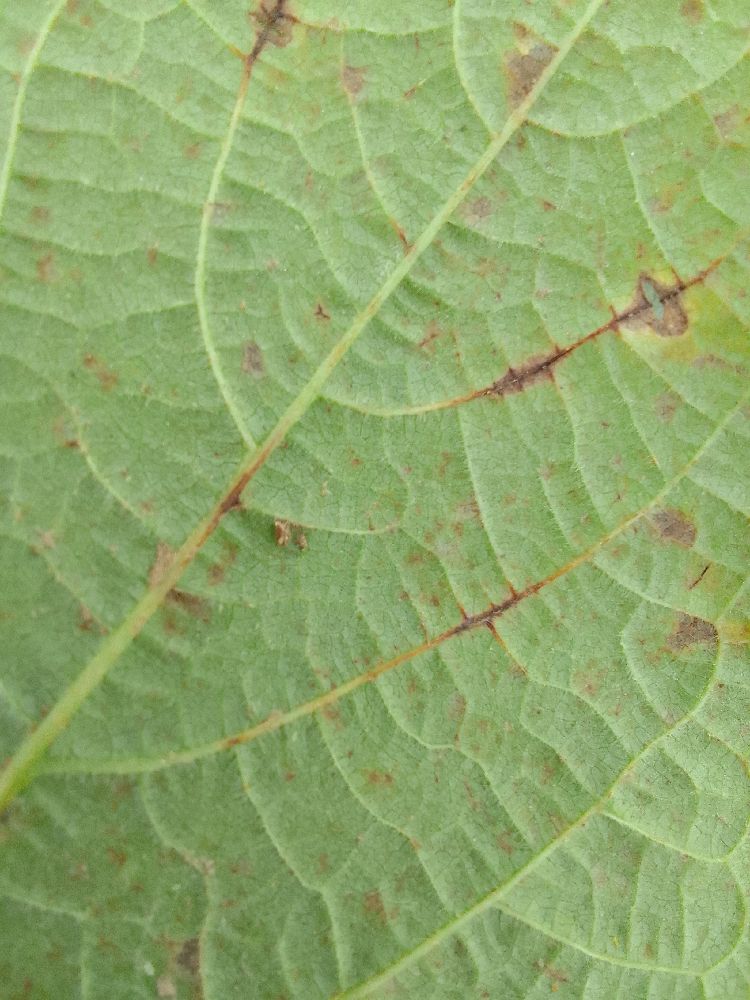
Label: anthracnose